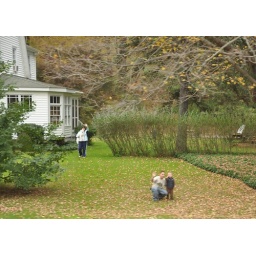
This family puts up a sign in their window when Thomas comes that says &amp;quot;Welcome Thomas And Friends!&amp;quot;